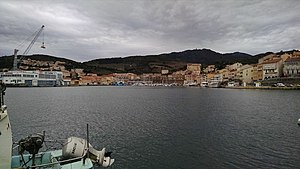
Port-Vendres
Havnen
Port Vendres er en by og kommune i departementet Pyrénées-Orientales i Sydfrankrig. Port-Vendres ligger i Roussillon, som er den franske del af Catalonien. Byen er mest kendt for sin havn, der er den sydligste på det franske fastland, som er i stand til at tage store skibe.